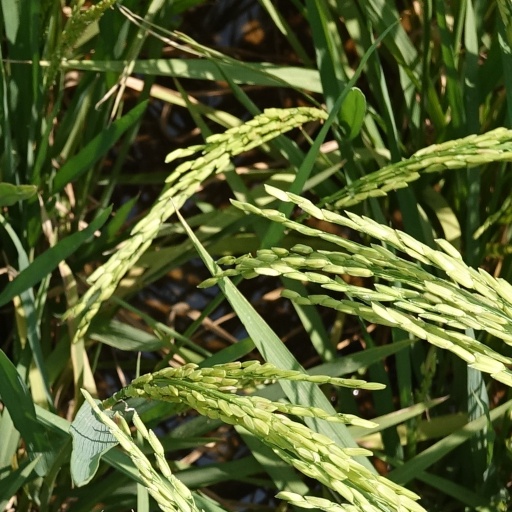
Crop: rice